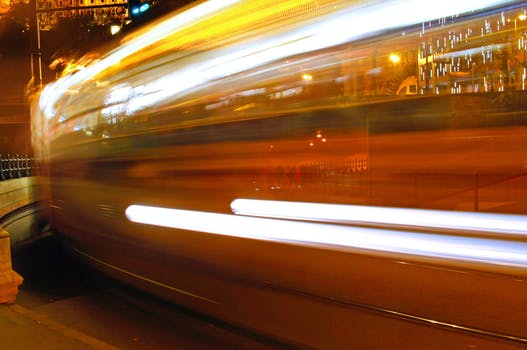
Label: No Watermark